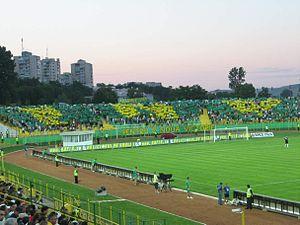
Le stade municipal de Vaslui est un stade de football situé à Vaslui en Roumanie.